Evelyn Williams Moulton

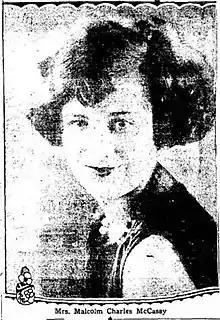
Clarissa Derry Moulton

Evelyn Williams Moulton moved to Los Angeles in 1921 and lived at 958 Keniston Ave., Los Angeles, California.